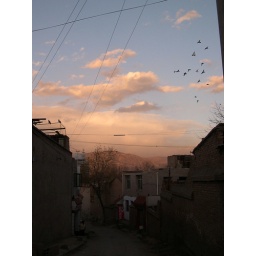
Piegons flying back to the pigeon coop in the village near our apartment